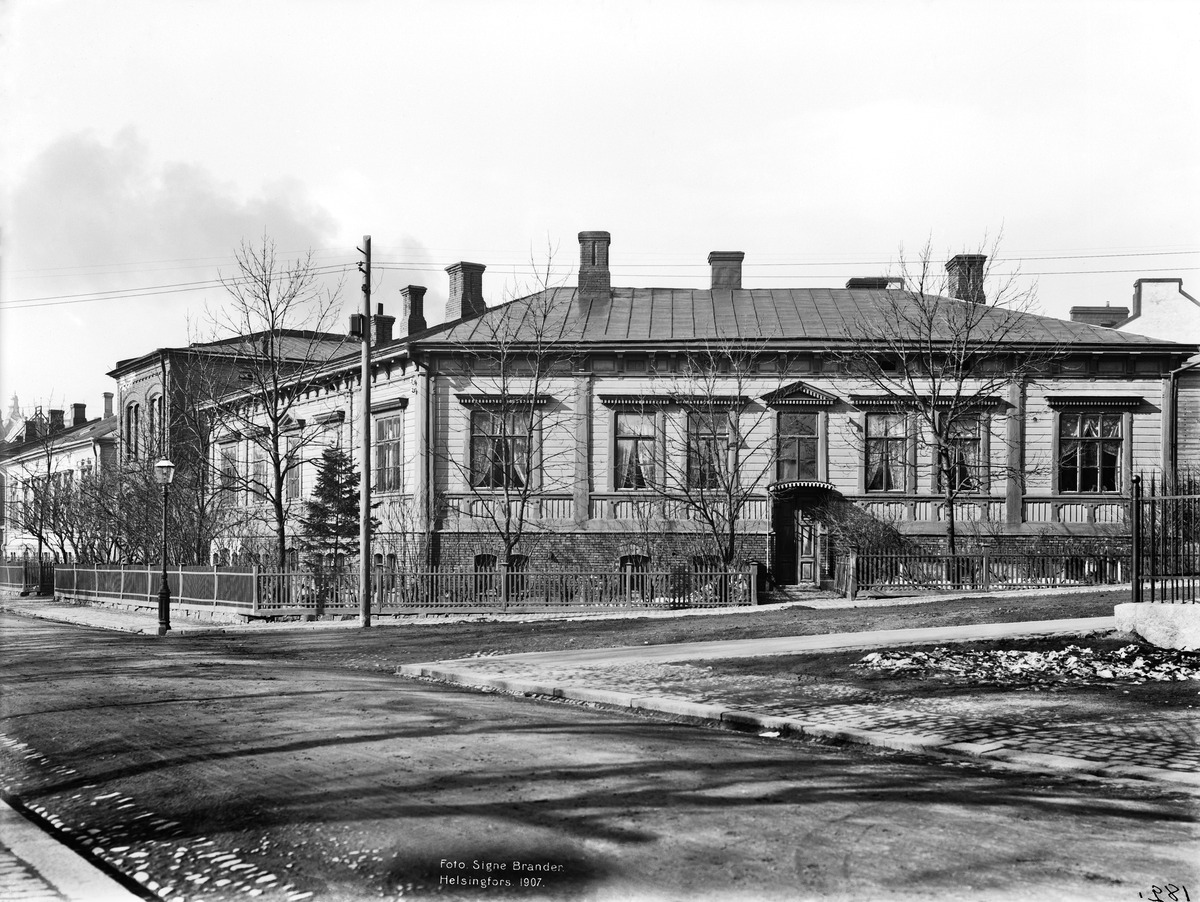
Puistokatu 5
sisällön kuvaus: Puistokatu 5. - Raatimiehenkatu 2. mustavalkoinen
Kuvaaja: Brander, Signe, valokuvaaja
Ajankohta: kuvausaika 1907
Paikka: Suomi, Uusimaa, Helsinki, Ullanlinna Helsinki, Puistokatu 5.  Raatimiehenkatu 2a
Aiheet: puurakennukset